Eugenio Pisani

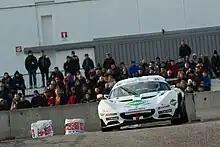
Pisani racing in the 2015 Lotus Cup Italia

Eugenio Pisani (born December 7, 1991, in Santa Margherita Ligure) is an Italian auto racing driver from Ravenna.